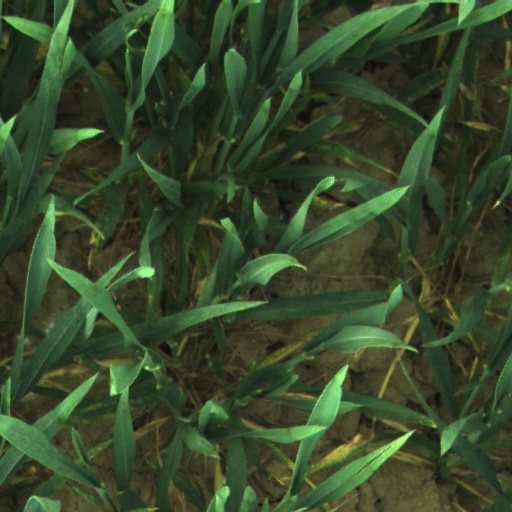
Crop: wheat